Joseph Karl Stieler

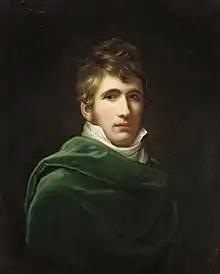
Self-portrait, 1806

Joseph Karl Stieler (1 November 1781 – 9 April 1858) was a German painter. From 1820 until 1855 he worked as royal court painter for the Bavarian kings. He is known for his Neoclassical portraits, especially for the Gallery of Beauties at Nymphenburg Palace in Munich, as well as his emblematic portrait of Ludwig van Beethoven, which has become one of his most famous works.